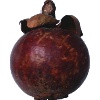
Label: mangostan